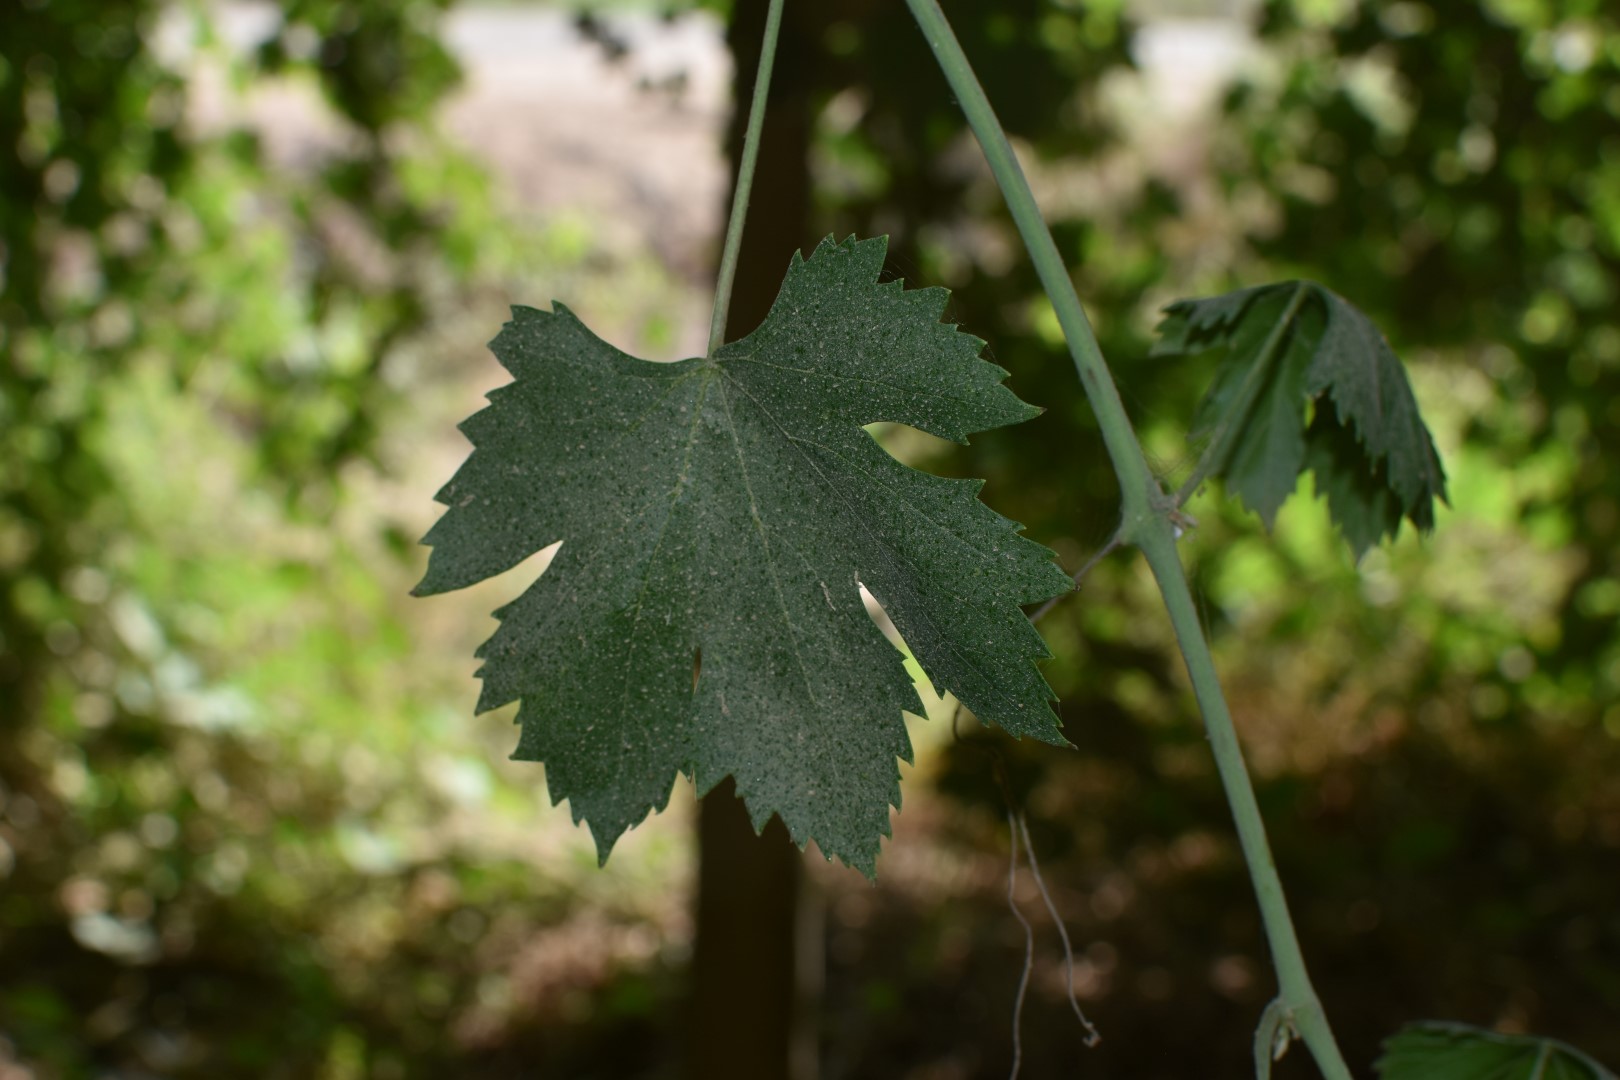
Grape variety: Halawani